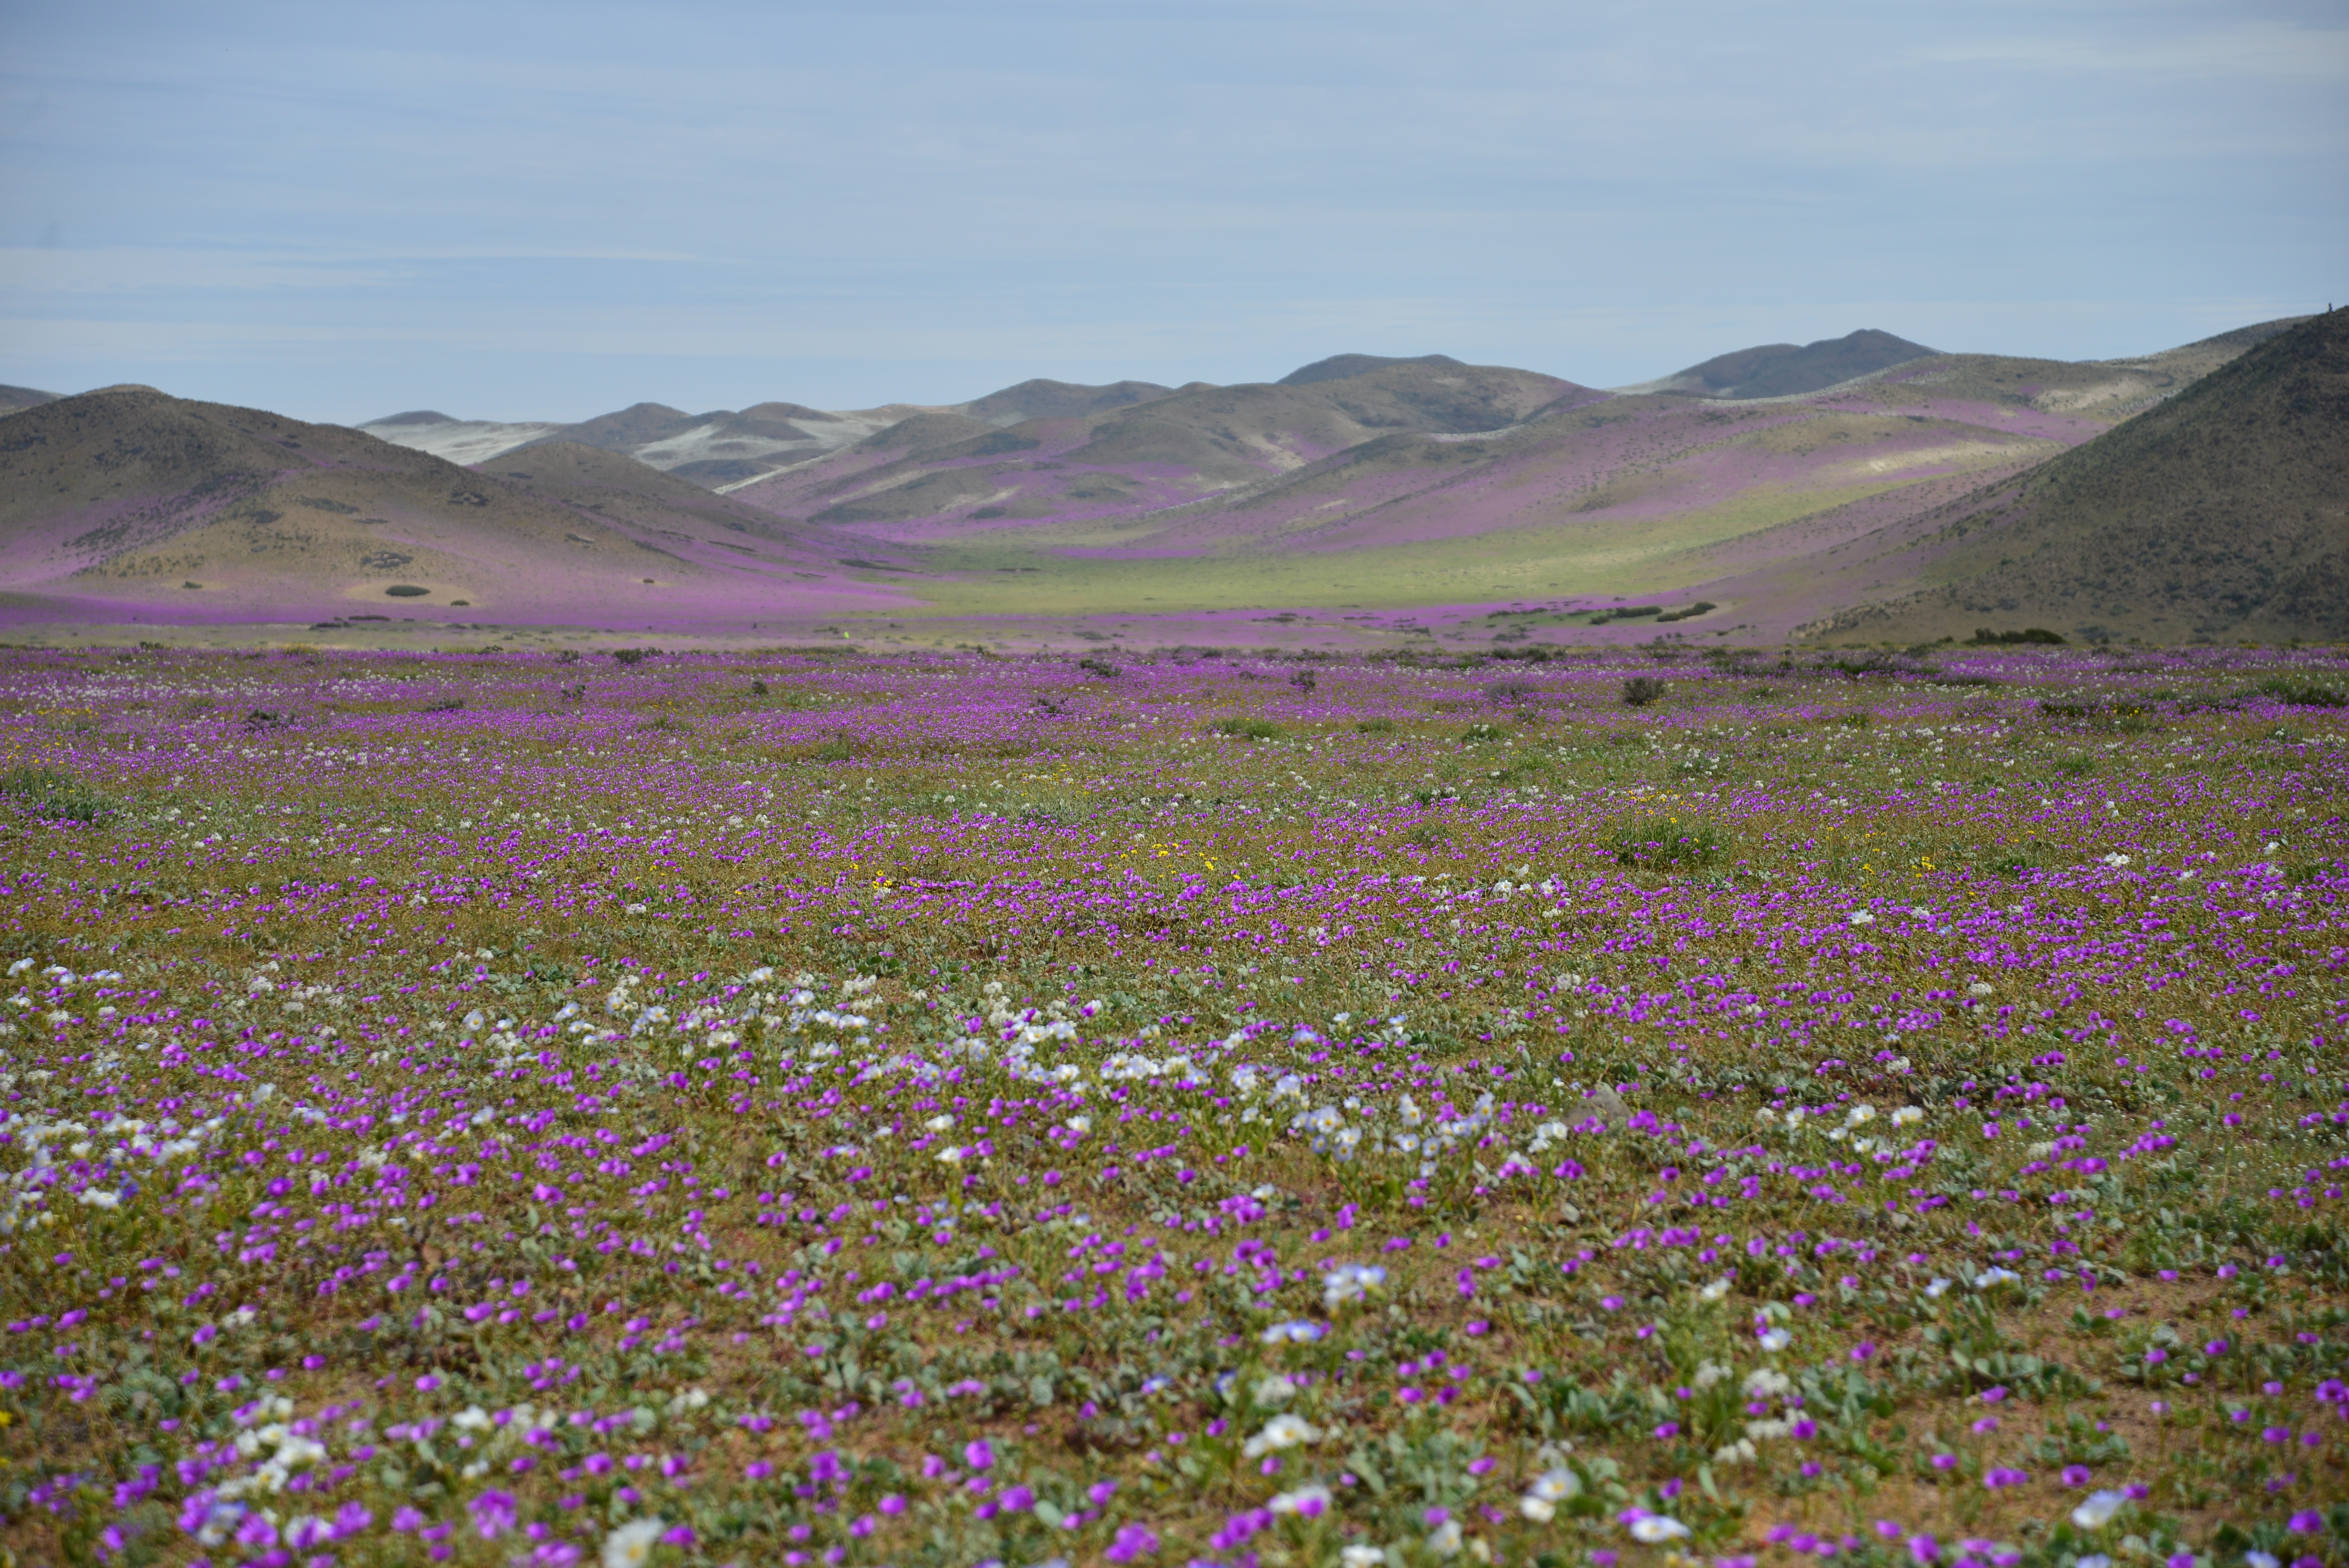
landscape, nature, mountain, plant, field, meadow, prairie, hill, desert, flower, purple, flora, plain, wildflower, flowers, hills, grassland, plateau, habitat, ecosystem, tundra, steppe, violet flower, flowering plant, desert flower, natural environment, land plant, ecoregion, flowering desert